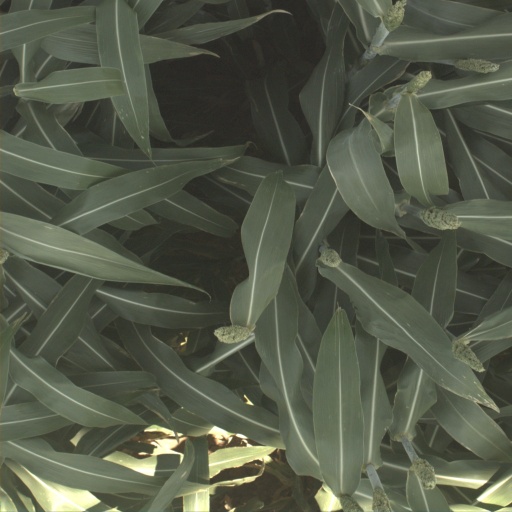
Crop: sorghum